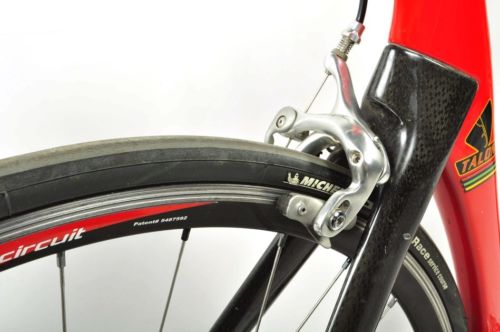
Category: bicycle